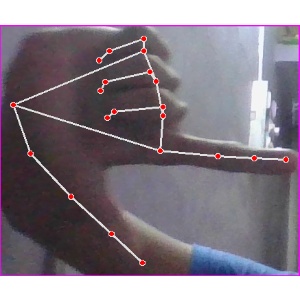
अक्षर: ख